SS Leonzio 1909

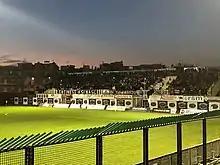
The Angelino Nobile's terrace

After a difficult start in season 2017–18, in which Leonzio had won only three out of 16 matches, on December 5, 2017, Rigoli was replaced by Aimo Diana as manager of the club. With Diana as a manager, Sicula Leonzio achieved a final tenth place, which meant participating in the promotion playoffs that the club, however, lost against Cosenza Calcio.